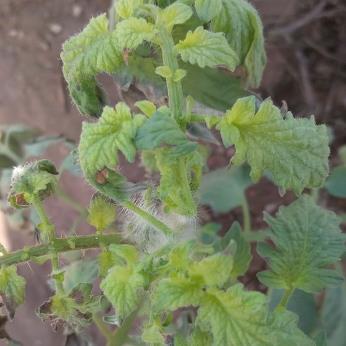
Crop: Tomato
Condition: virosis-d